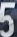
Number: 5